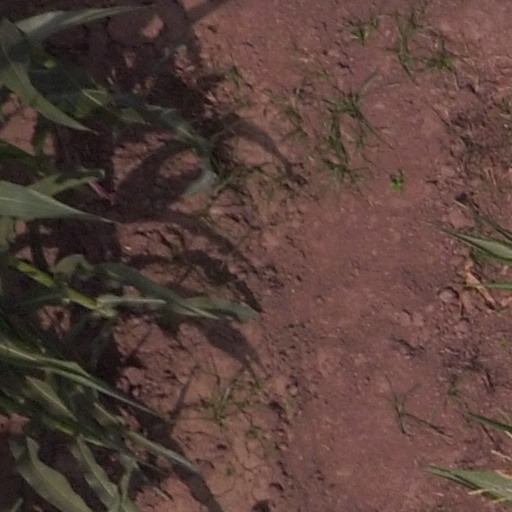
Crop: maize; corn